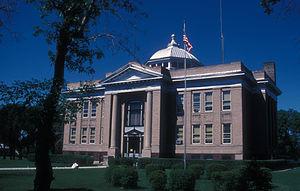
La ville de Forman est le siège du comté de Sargent, dans l’État du Dakota du Nord, aux États-Unis. Sa population s’élevait à 504 habitants lors du recensement de 2010, estimée à 504 habitants en 2018.